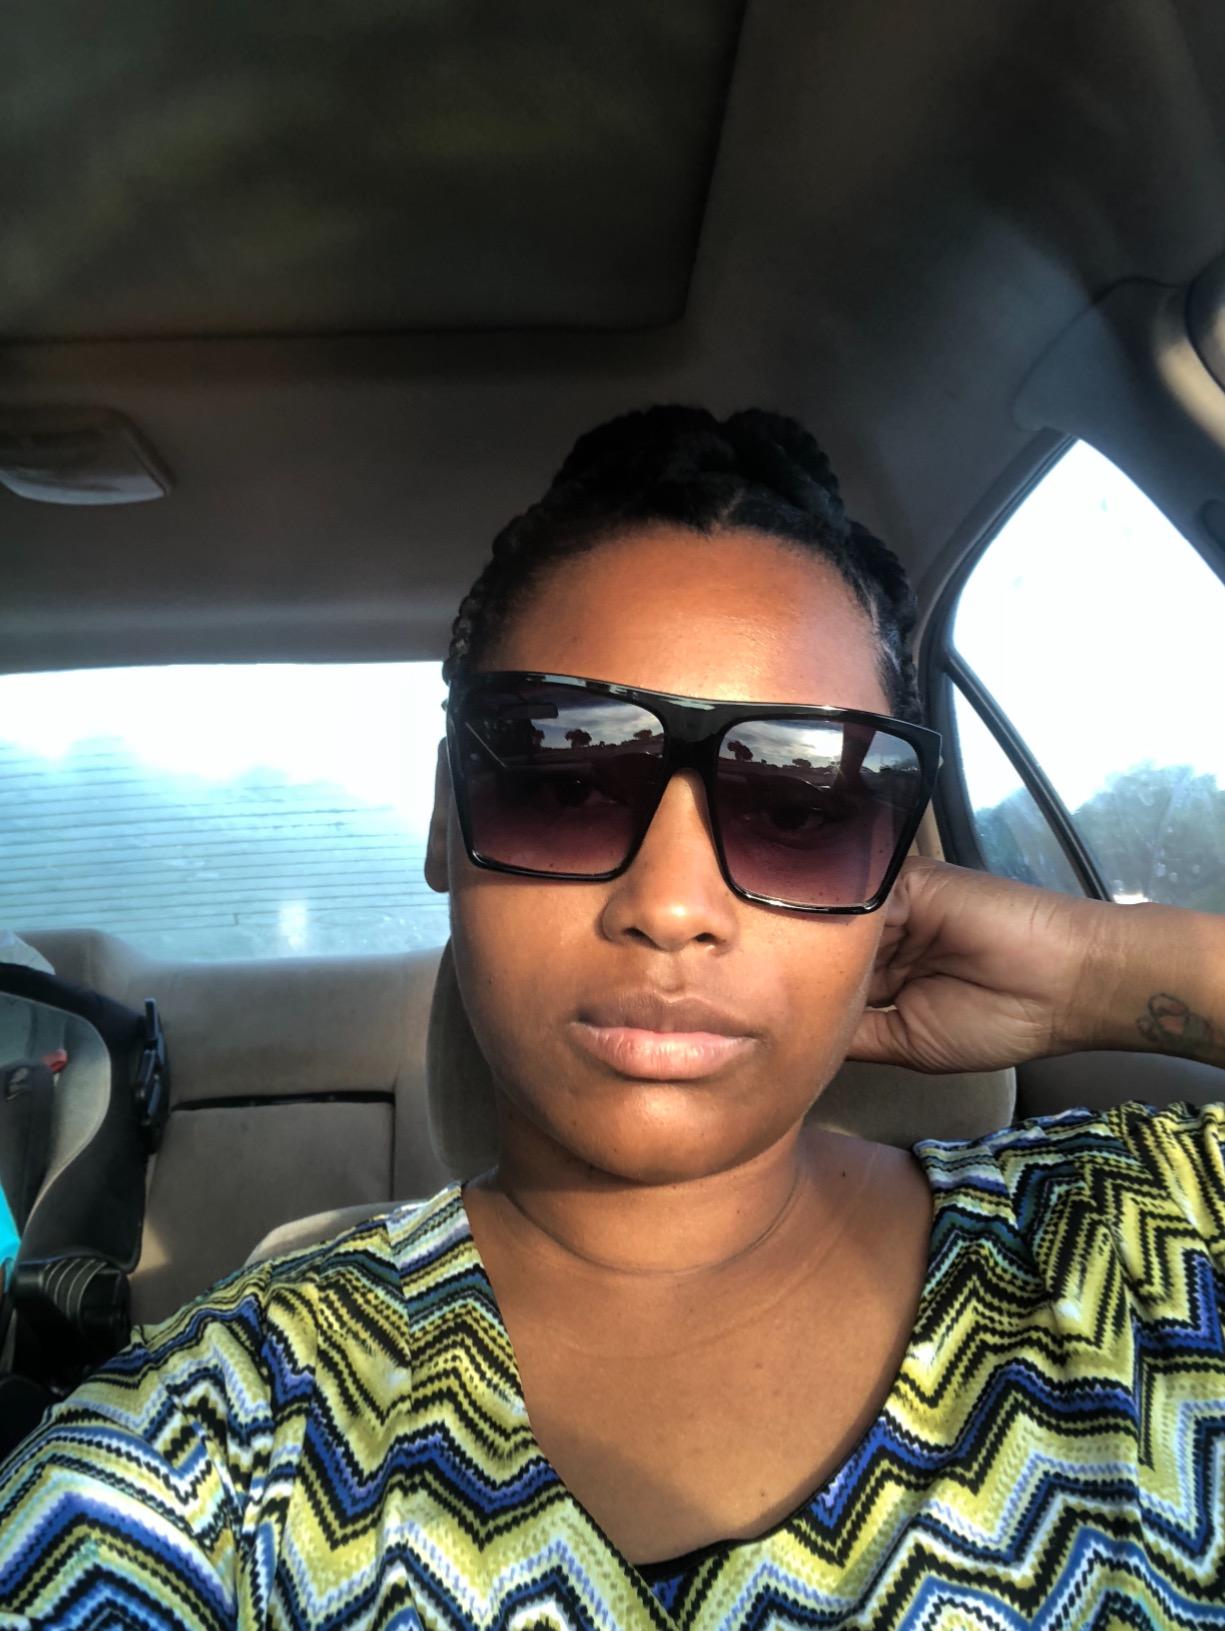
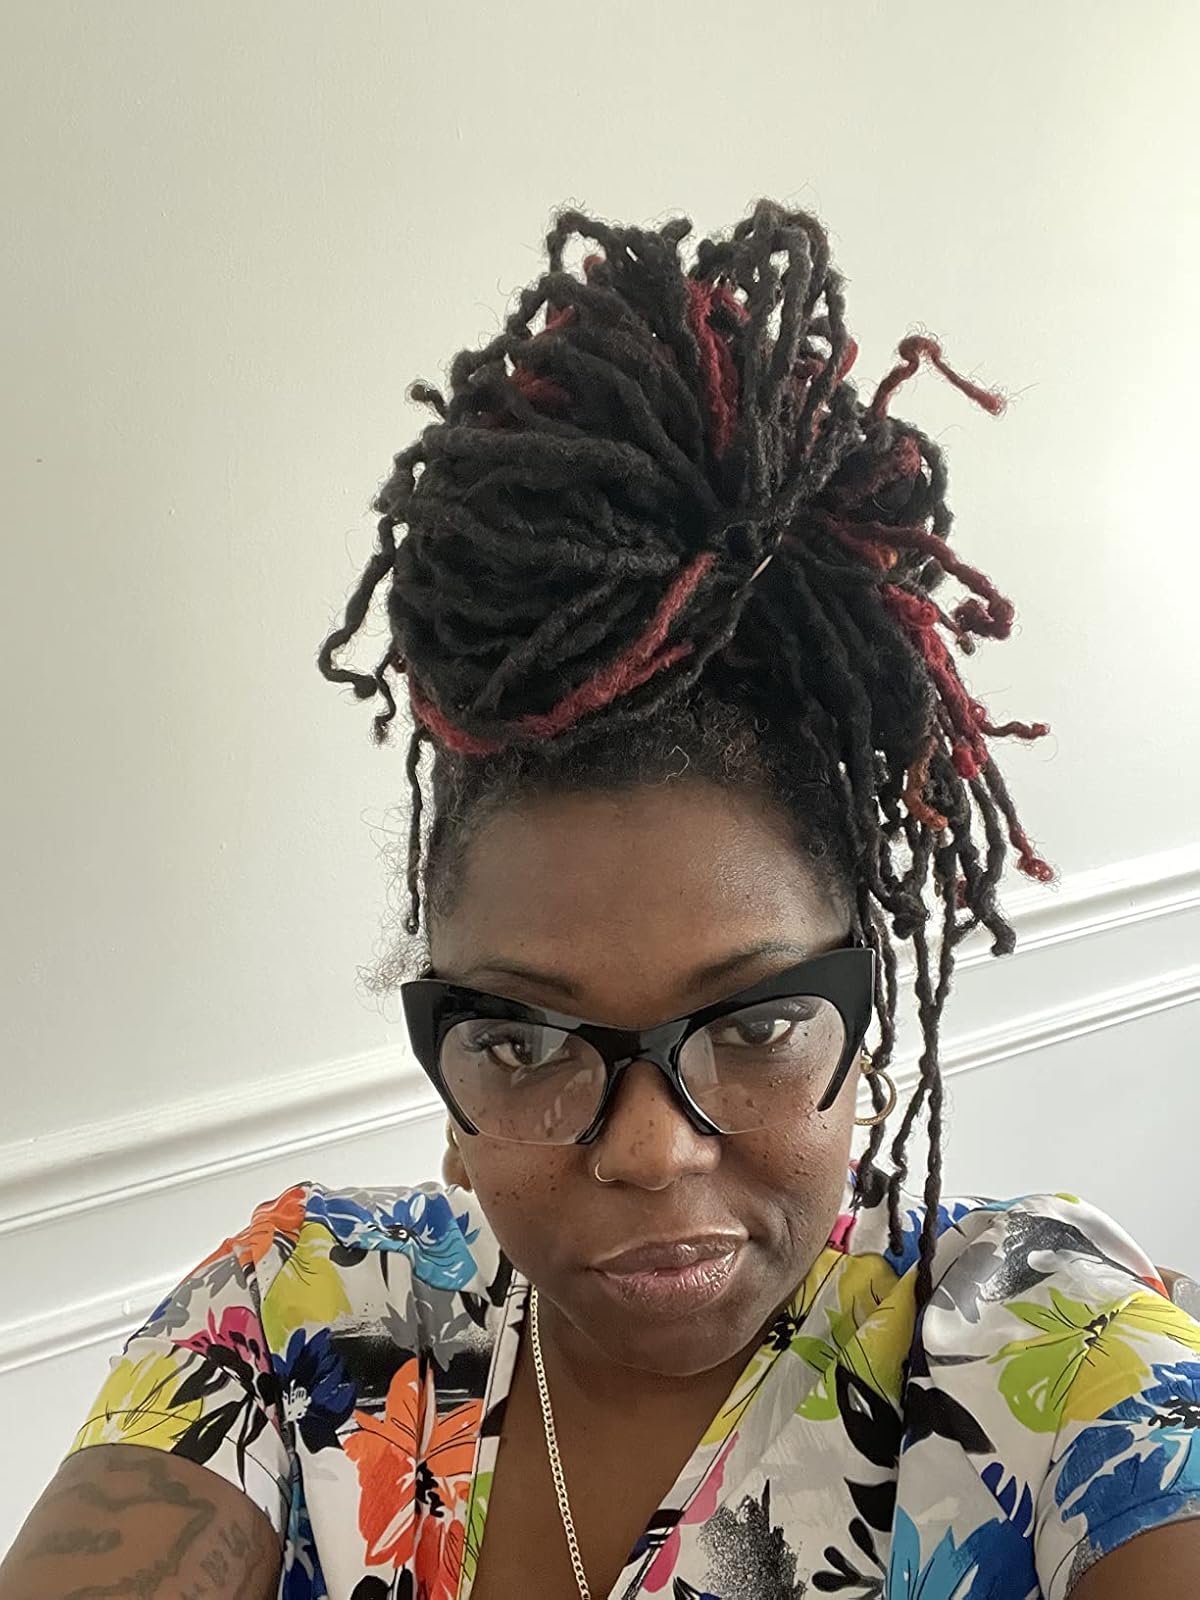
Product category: accessories_sunglasses
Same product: no